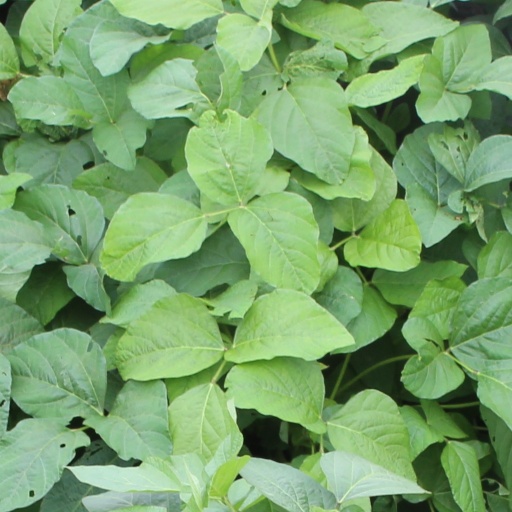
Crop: soybean